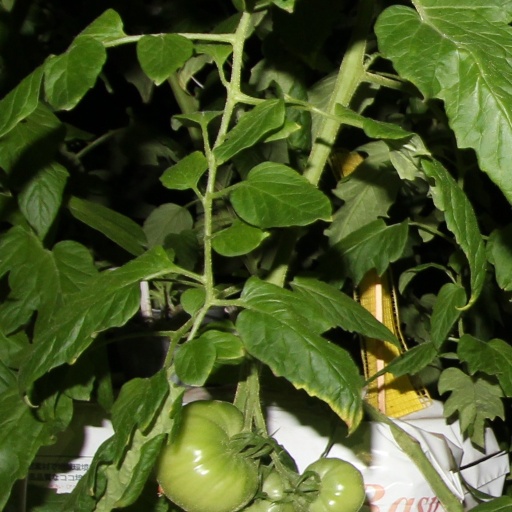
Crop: tomato